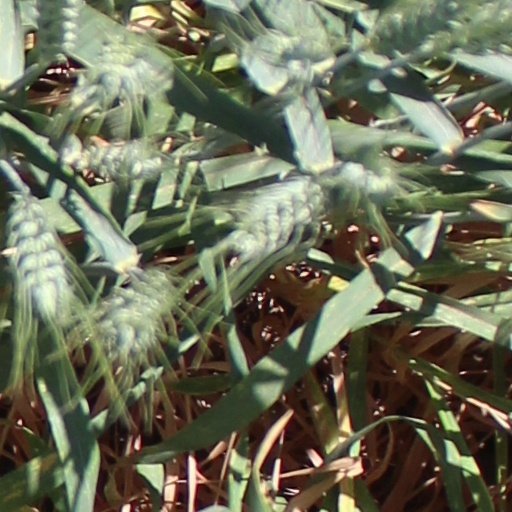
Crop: wheat